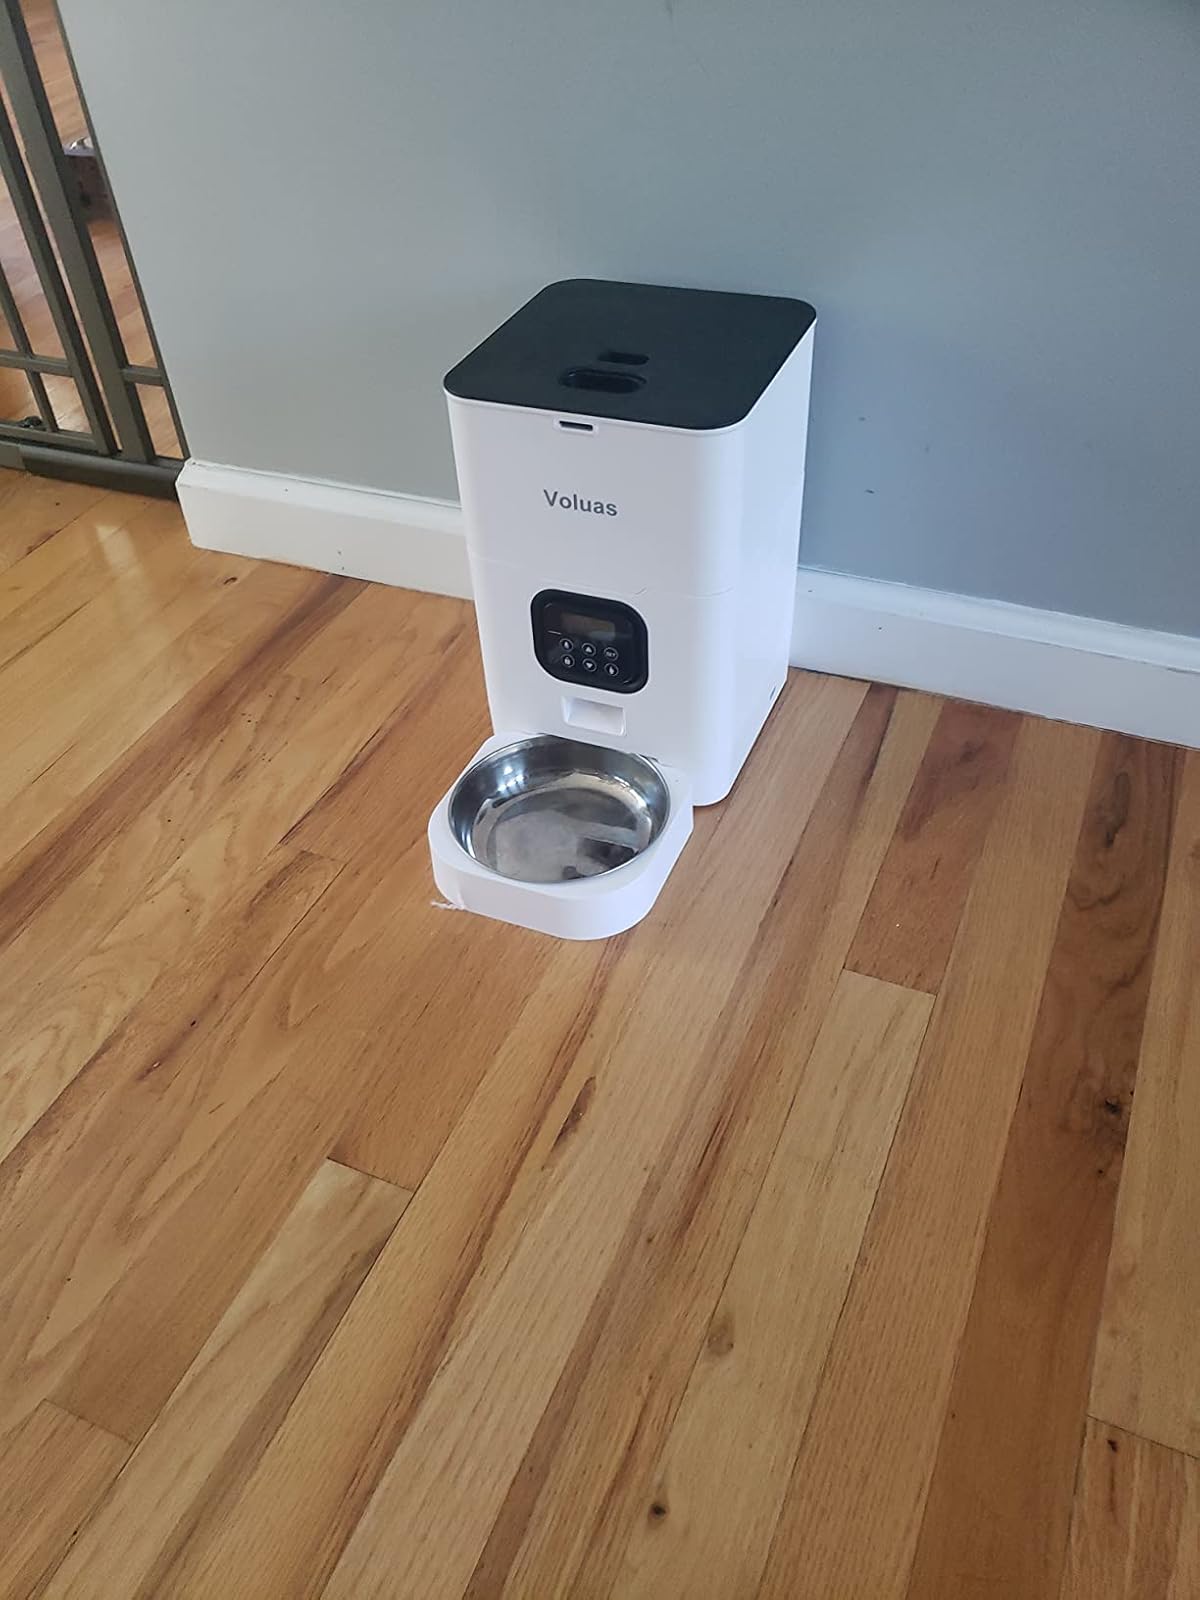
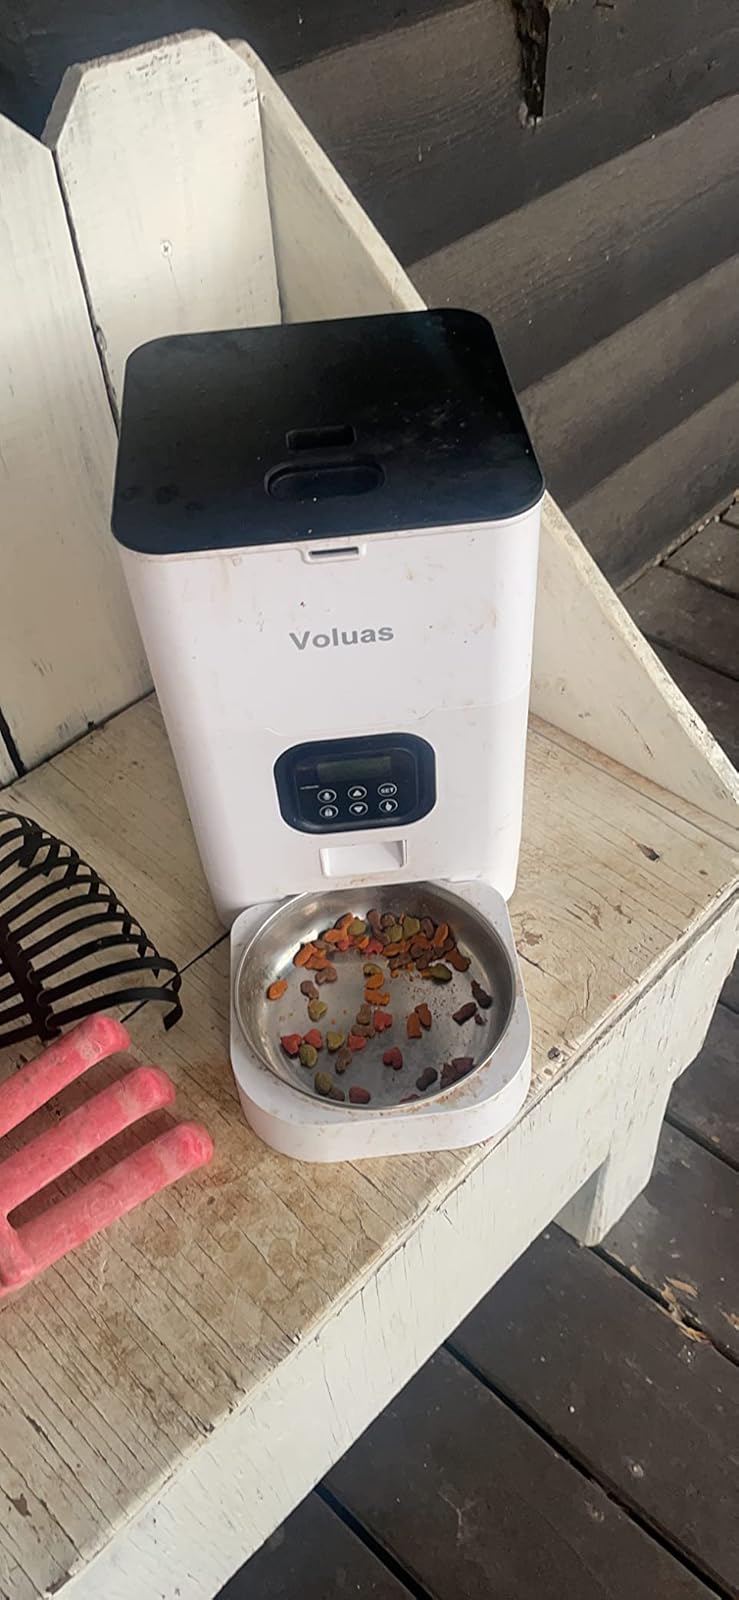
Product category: items_feeder
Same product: yes